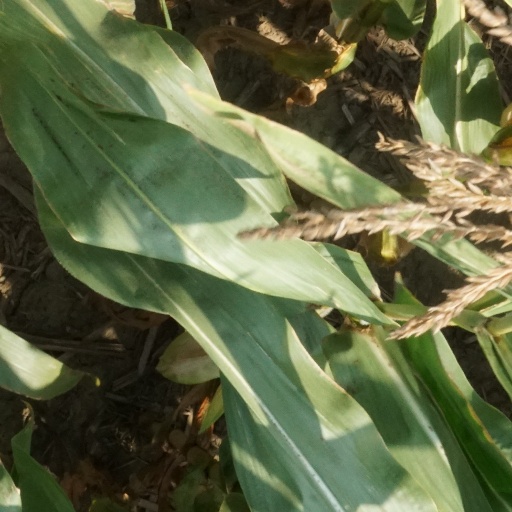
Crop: maize; corn